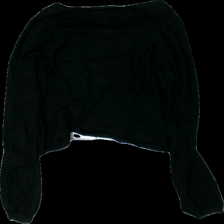
View: back
Type: Blouse
Category: Ladies
Brand: Not in the list
Brand text on label: Kaffe
Colors: Black
Material: 84% viscose, 26% nylon
Pattern: Embroidered
Cut: Regular, C-collar
Size: M
Season: All
Stains: Minor
Price range: <50
Recommended usage: Export